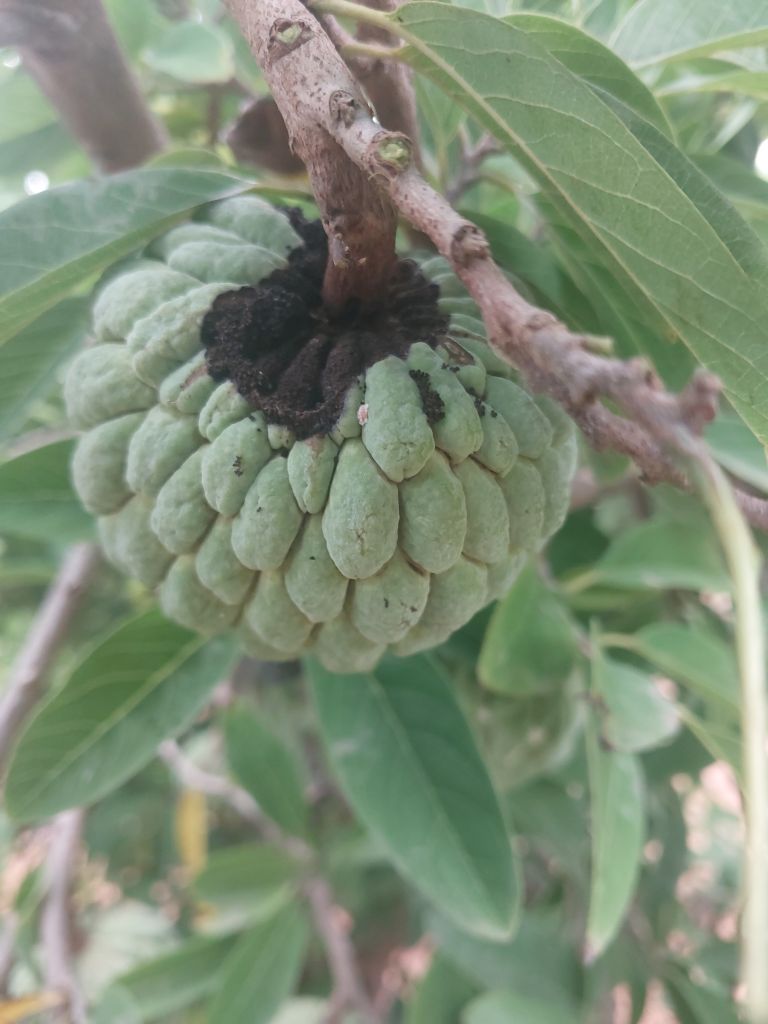
Disease label: Diplodia Rot